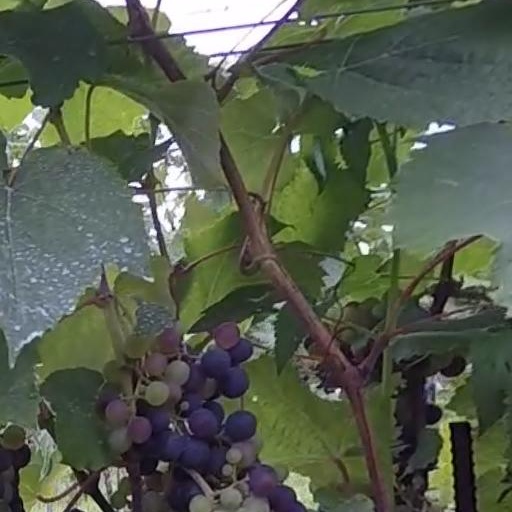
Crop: grape